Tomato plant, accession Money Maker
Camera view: tilt-top (135 deg); turntable rotation: 60 degrees
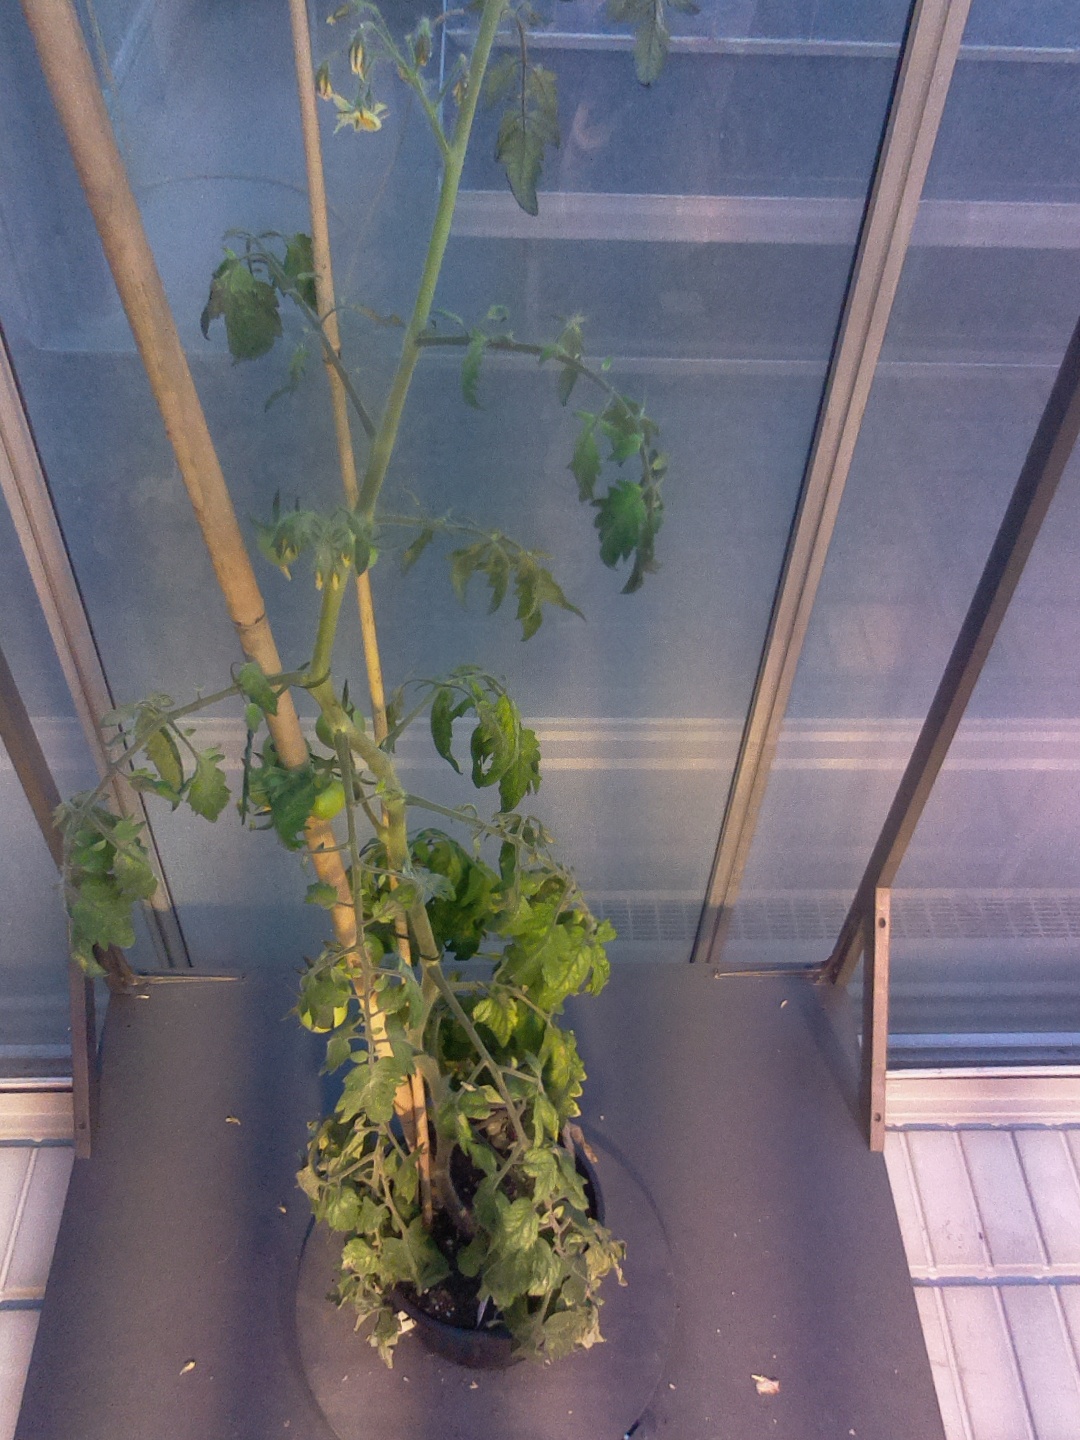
BBCH growth stage 74: 40%-50% of final fruit size